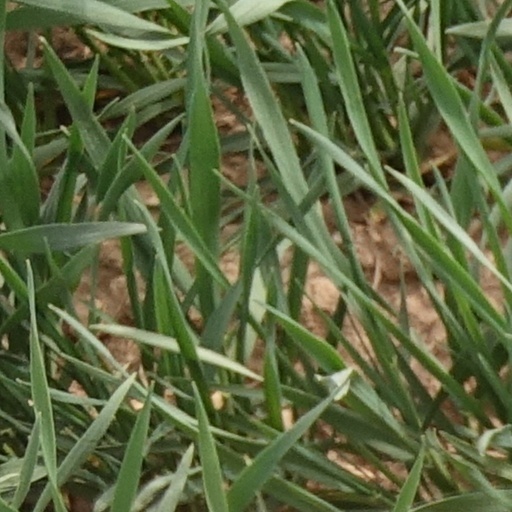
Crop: wheat